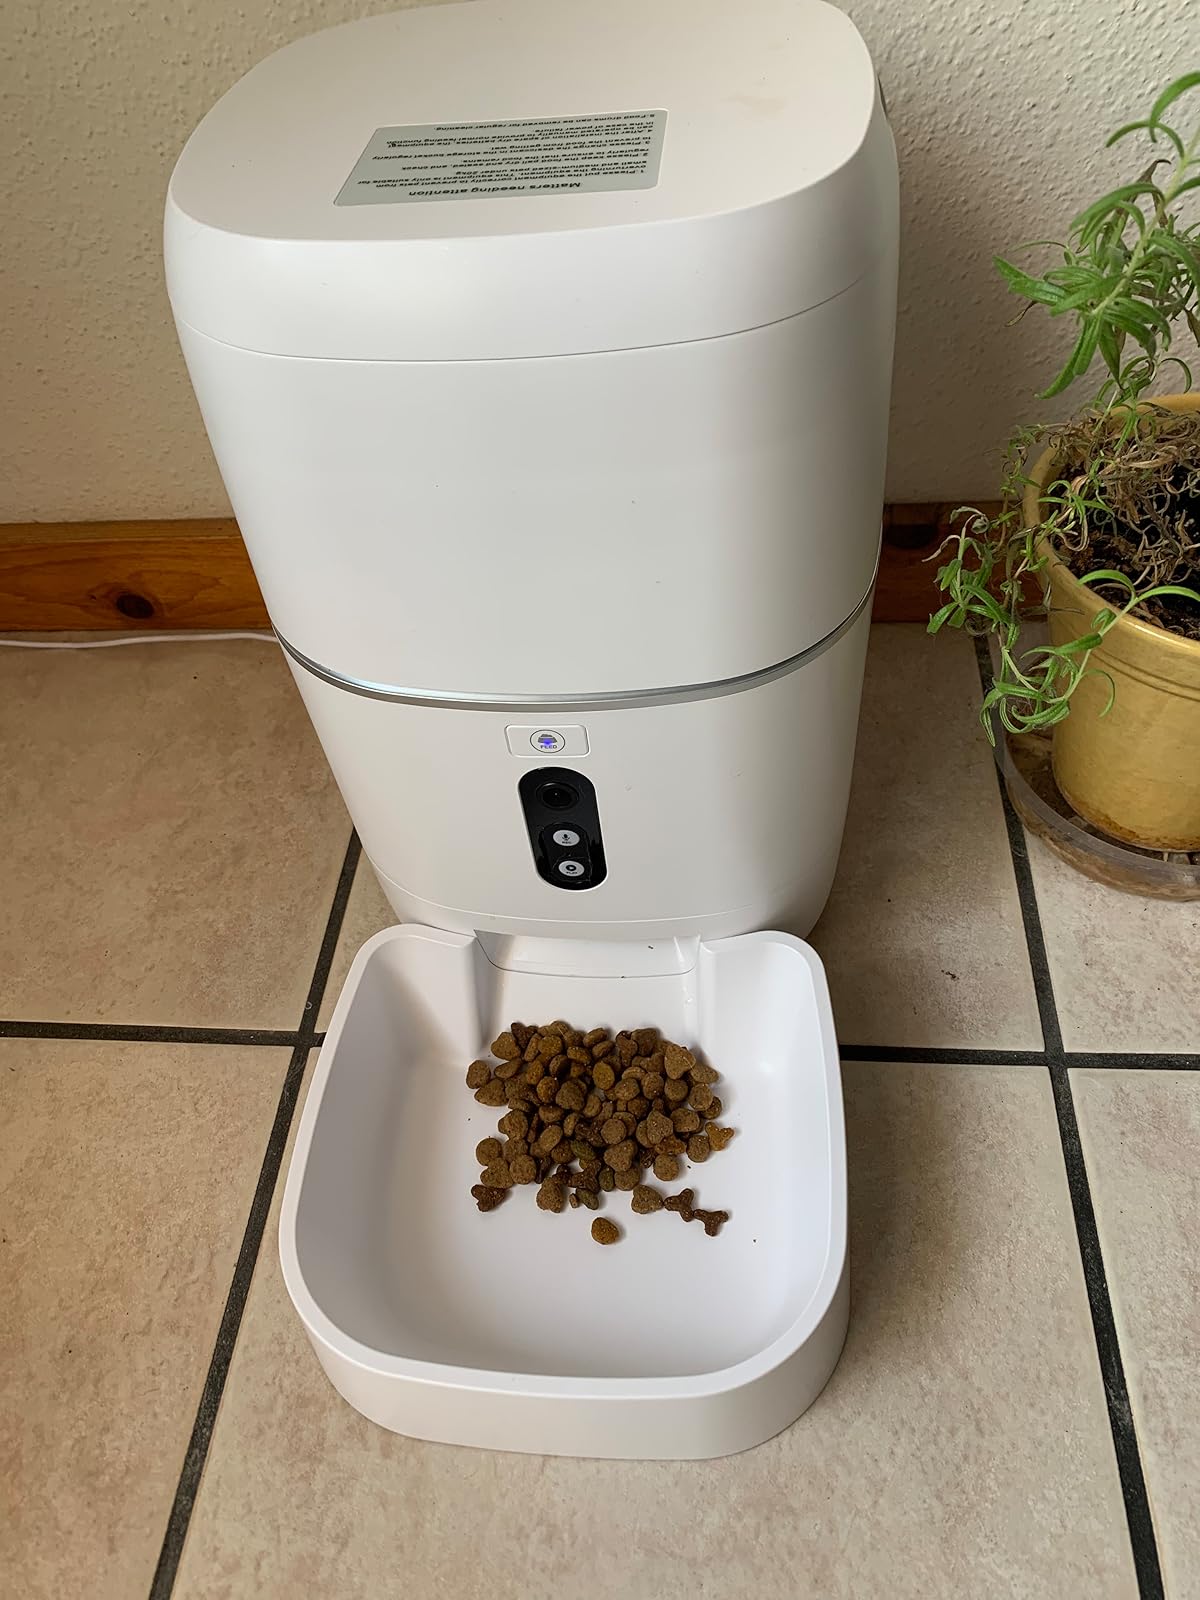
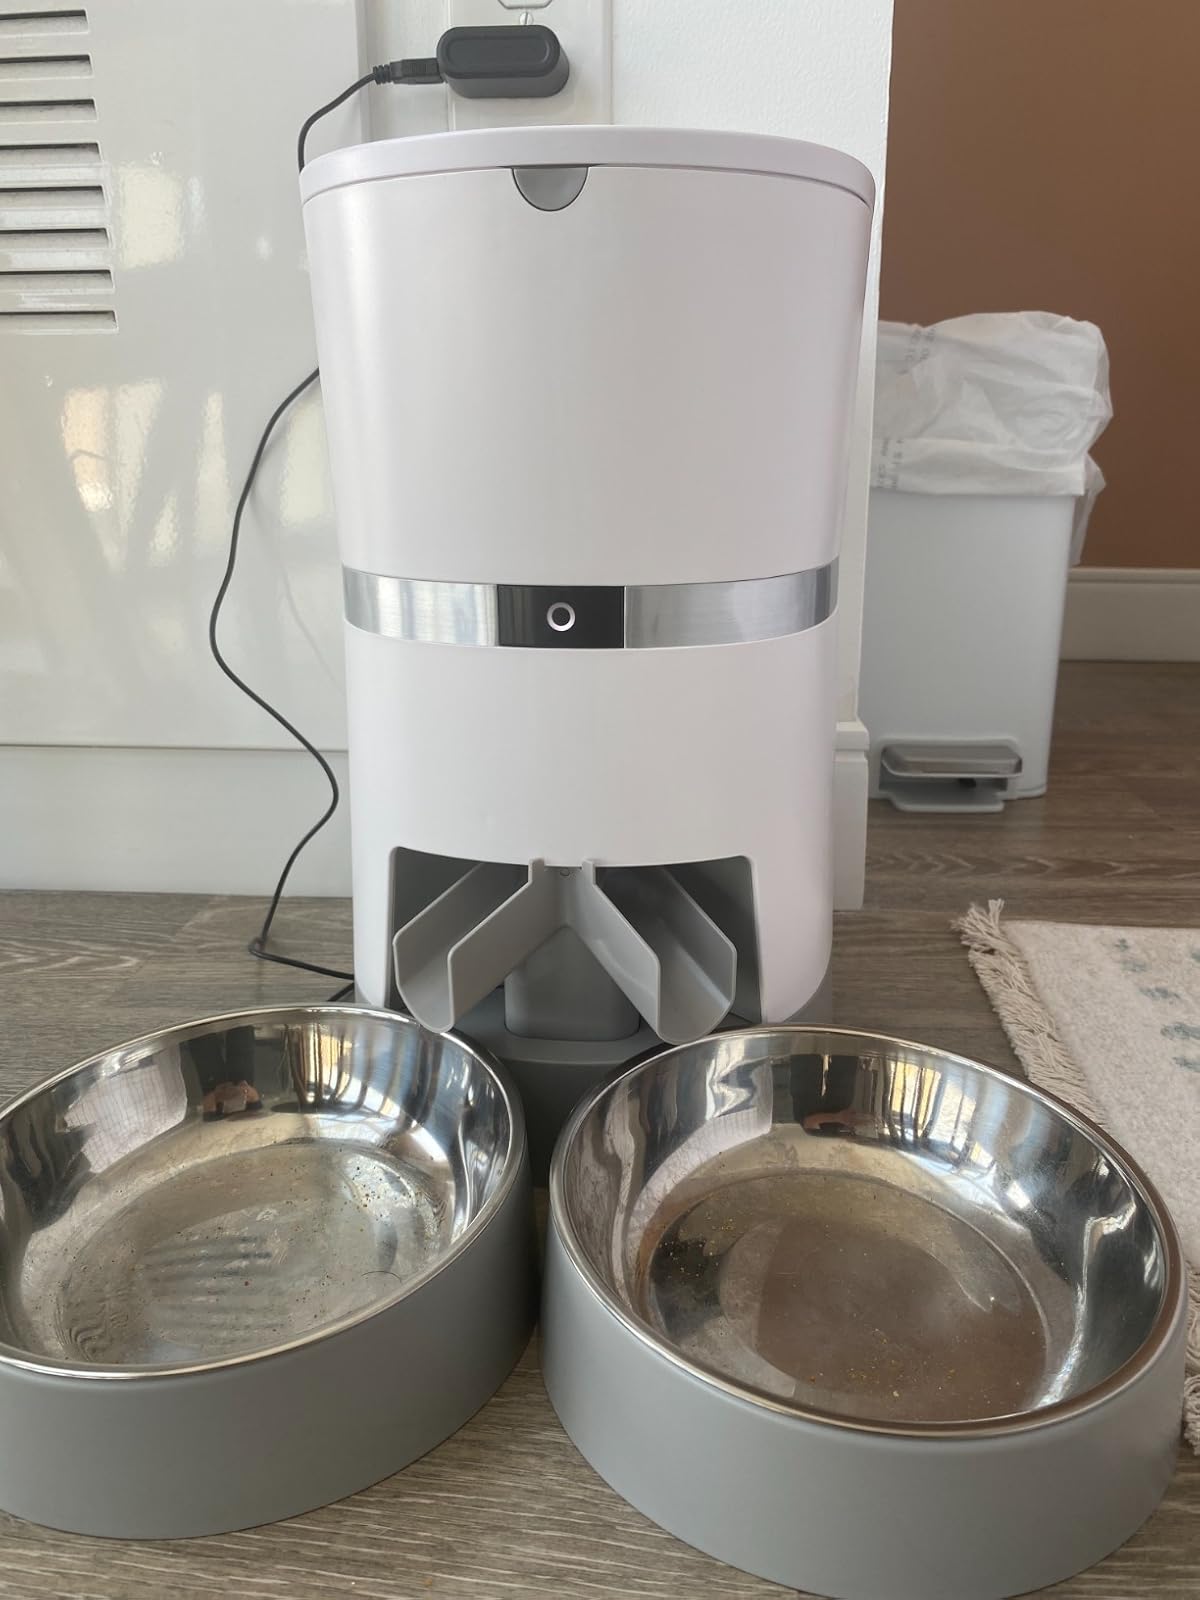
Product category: items_feeder
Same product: no